Glee: The Music, Volume 1

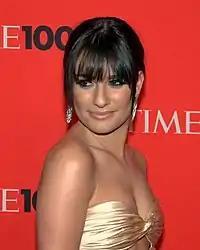
The vocals of Lea Michele ("pictured") were generally received positively.

Andrew Leahey of allmusic opined that some of the cast members are better actors than vocalists, but gave particular praise to Michele's songs, suggesting that the soundtrack is largely a showcase for her talent, and that she outperforms most of the original artists. IGN's Brian Linder described the album as having "an appealing irreverent spirit that tamps down the earnestness just as it begins to overwhelm." Linder agreed that Morrison does not excel as an emcee, but still found his attempts at rapping enjoyable. He generally approved of the track list, but found the older songs such as "Sweet Caroline" and "Say a Little Prayer" lacking in resonance, and named "You Keep Me Hangin' On" as the weakest performance. Linder commended Riley and Michele's vocals, and most enjoyed the covers of "Somebody to Love" and "Keep Holding On", suggesting that the latter surpasses the original version. Alexis Petridis of "The Guardian" commented that the album requires a suspension of disbelief, attributing some negative reviews from US critics to their inability to accept the fantasy of the series. Petridis reviewed "Dancing With Myself", "Sweet Caroline", "Gold Digger", "Somebody to Love" and "Alone" favorably, but as with Gill and Linder disliked "You Keep Me Hangin' On", which she deemed bland and boring. Petridis wrote that the album does not entirely work in its own right, separate from the television series, but concluded that for listeners prepared to accept the conceit, ""Glee": the Soundtrack almost lives up to its title."